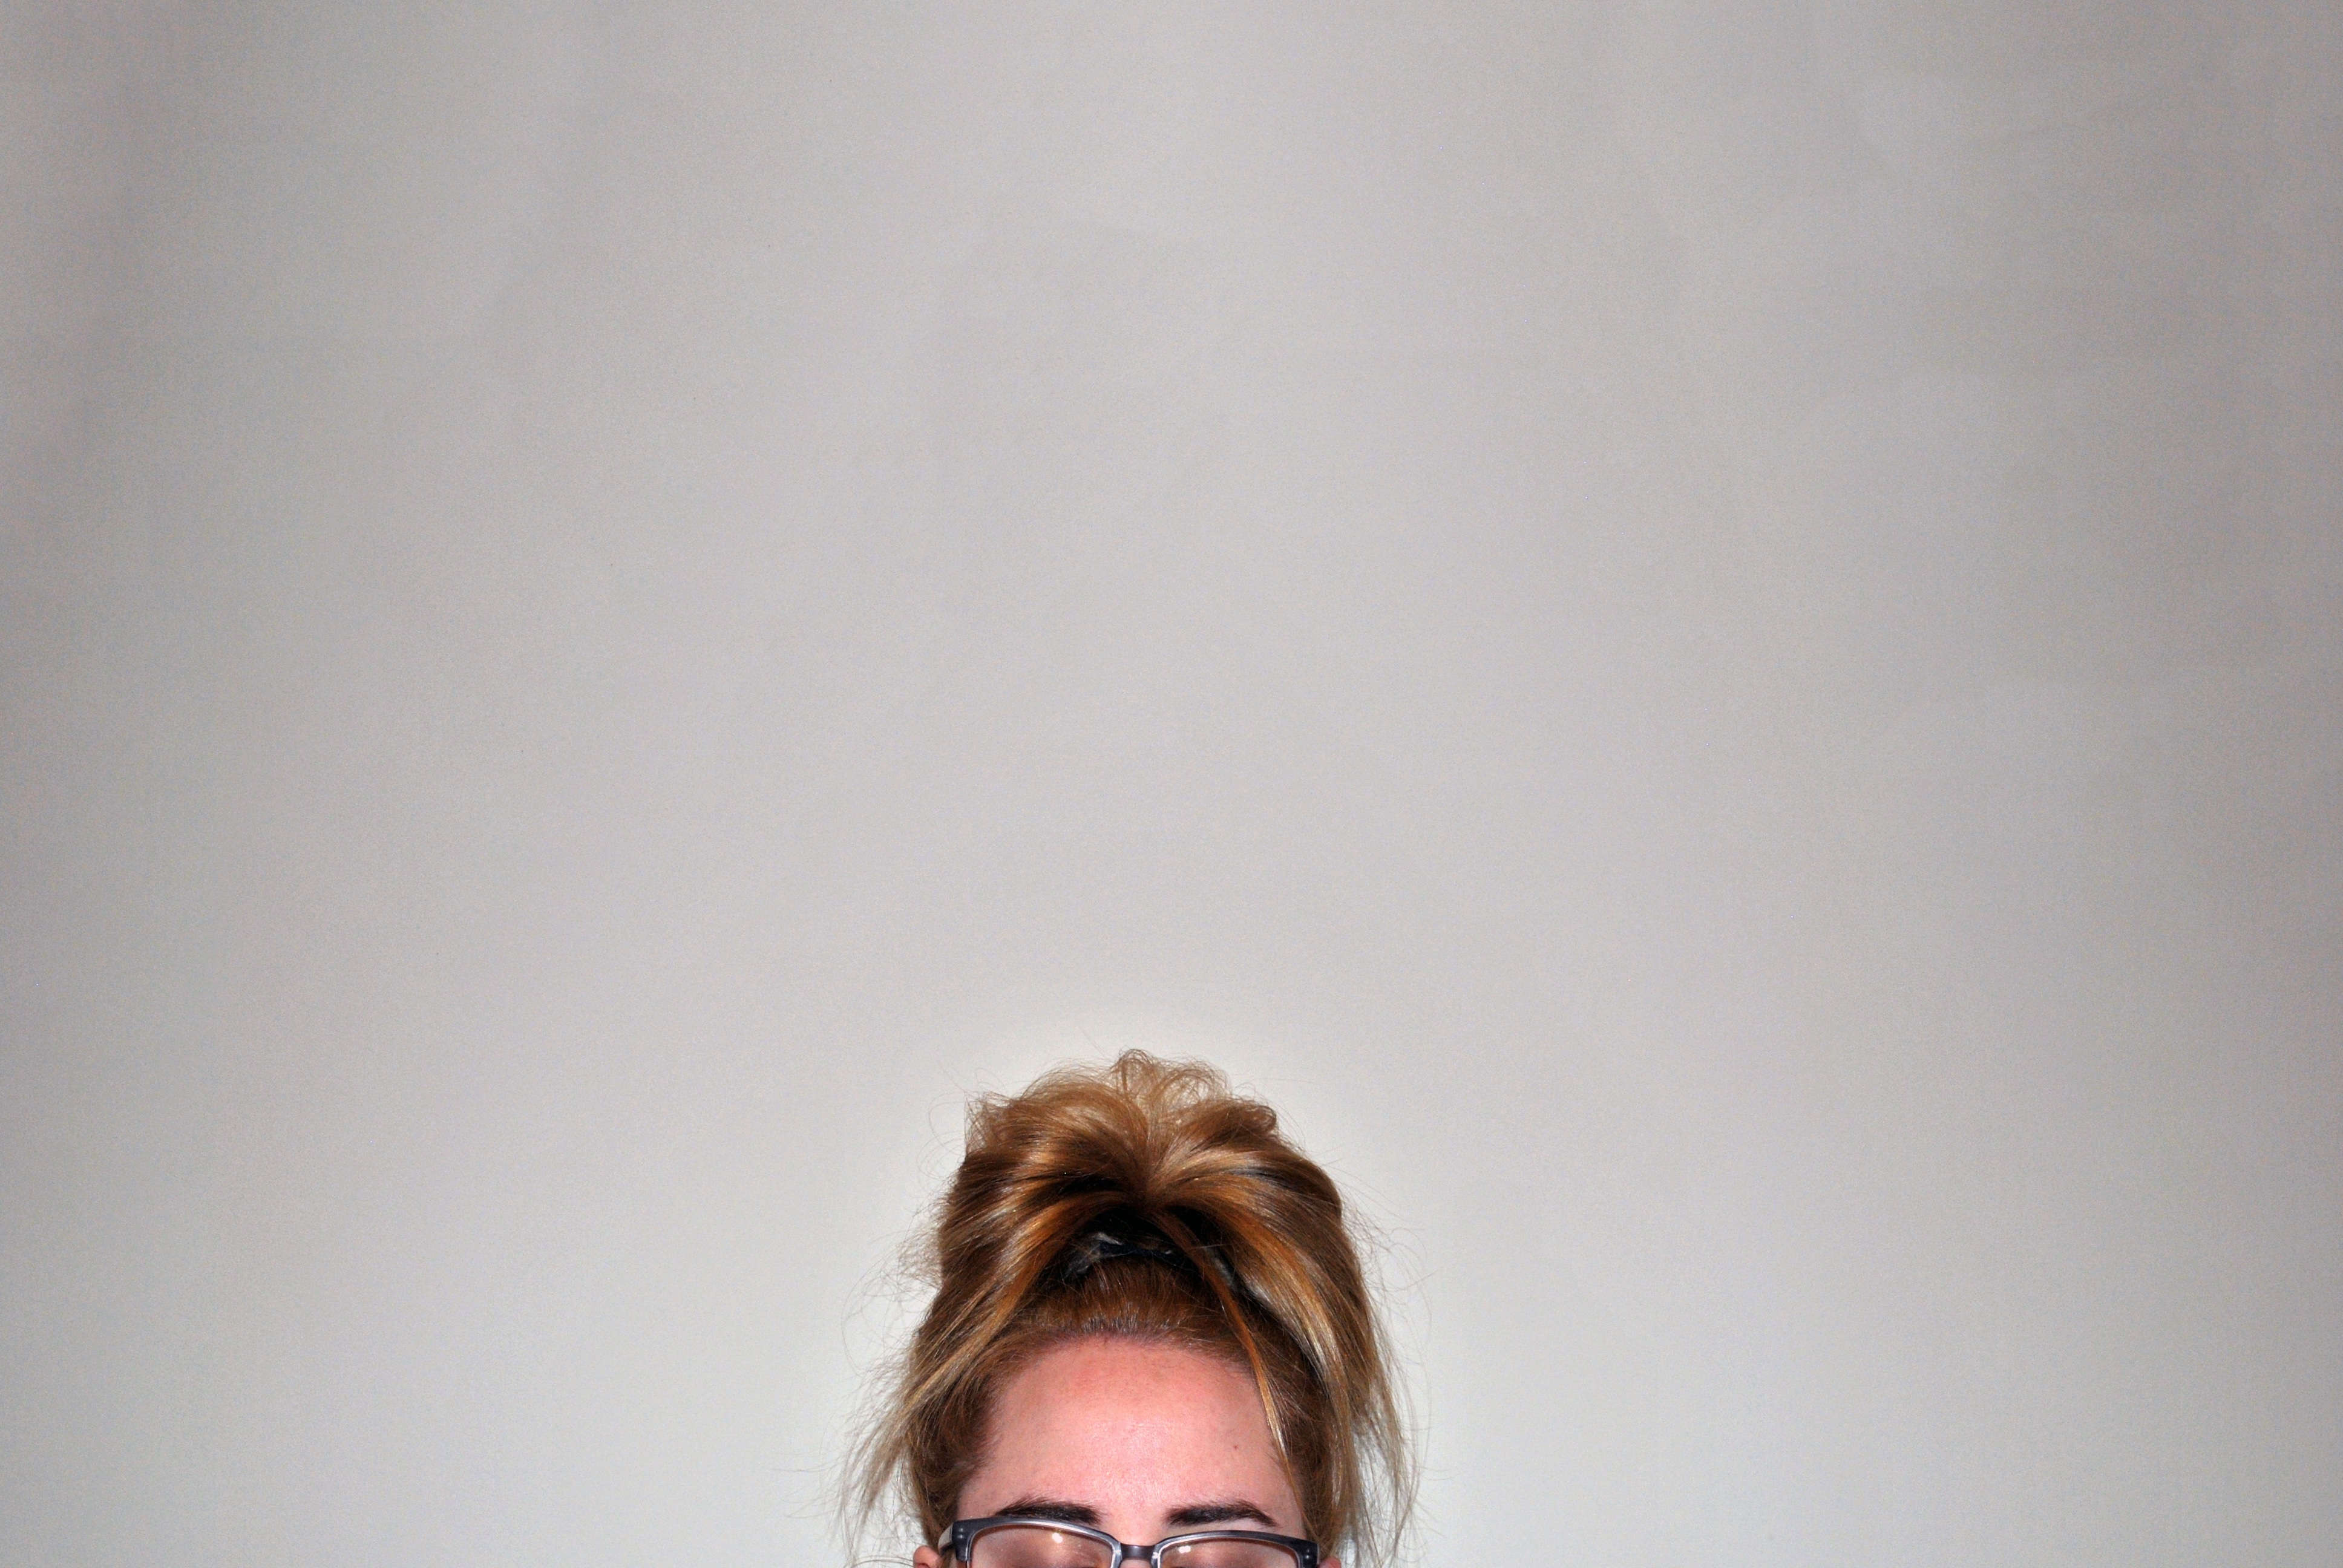
hand, hair, white, photography, portrait, hairstyle, close up, eye, glasses, head, skin, organ, shape, emotion, sense